Gloster Meteor

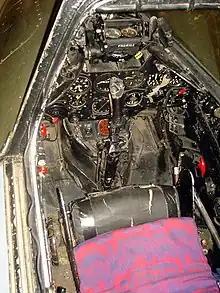
Meteor F.8 cockpit

As radar technology developed, a new Meteor night fighter was developed to use the improved US-built APS-21 system. The "NF.12" first flew on 21 April 1953. It was similar to the NF.11 but had a nose section longer; the fin was enlarged to compensate for the greater keel area of the enlarged nose and to counter the airframe reaction to the sideways oscillating motion of the radar scanner which caused difficulty aiming the guns, an anti-tramp motor operating on the rudder was fitted midway up the front leading edge of the fin. The NF.12 also had the new Rolls-Royce Derwent 9 engines and the wings were reinforced to handle the new engine. Deliveries of the NF.12 started in 1953, with the type entering squadron service in early 1954, equipping seven squadrons (Nos 85, 25, 152, 46, 72, 153 and 64); the aircraft was replaced over 1958–1959.